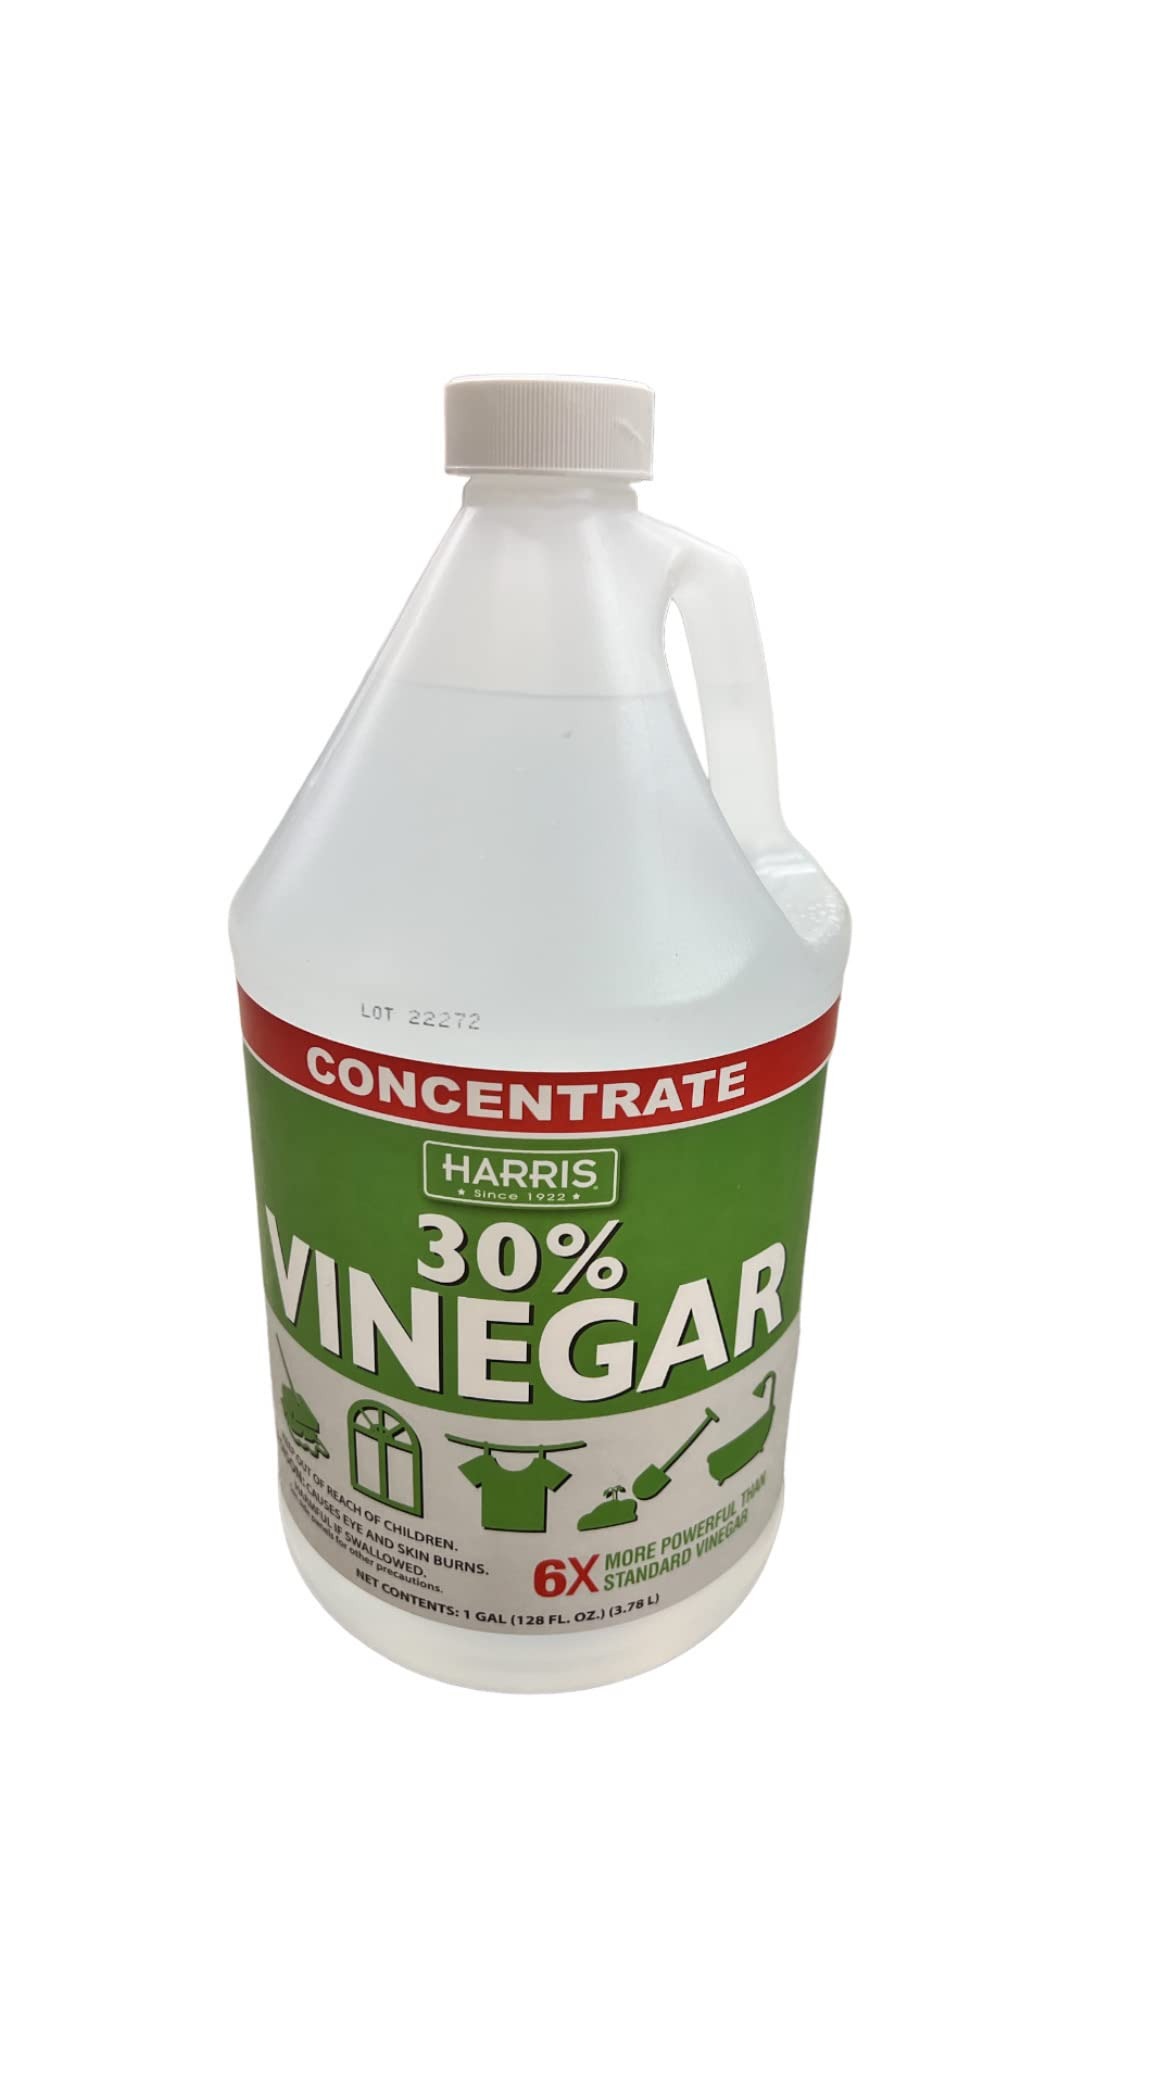
Item Name: 30% VINEGAR GAL
Bullet Point: Harris Vinegar 30% 1gal
Value: 128.0
Unit: Fl Oz

Price: 21.48